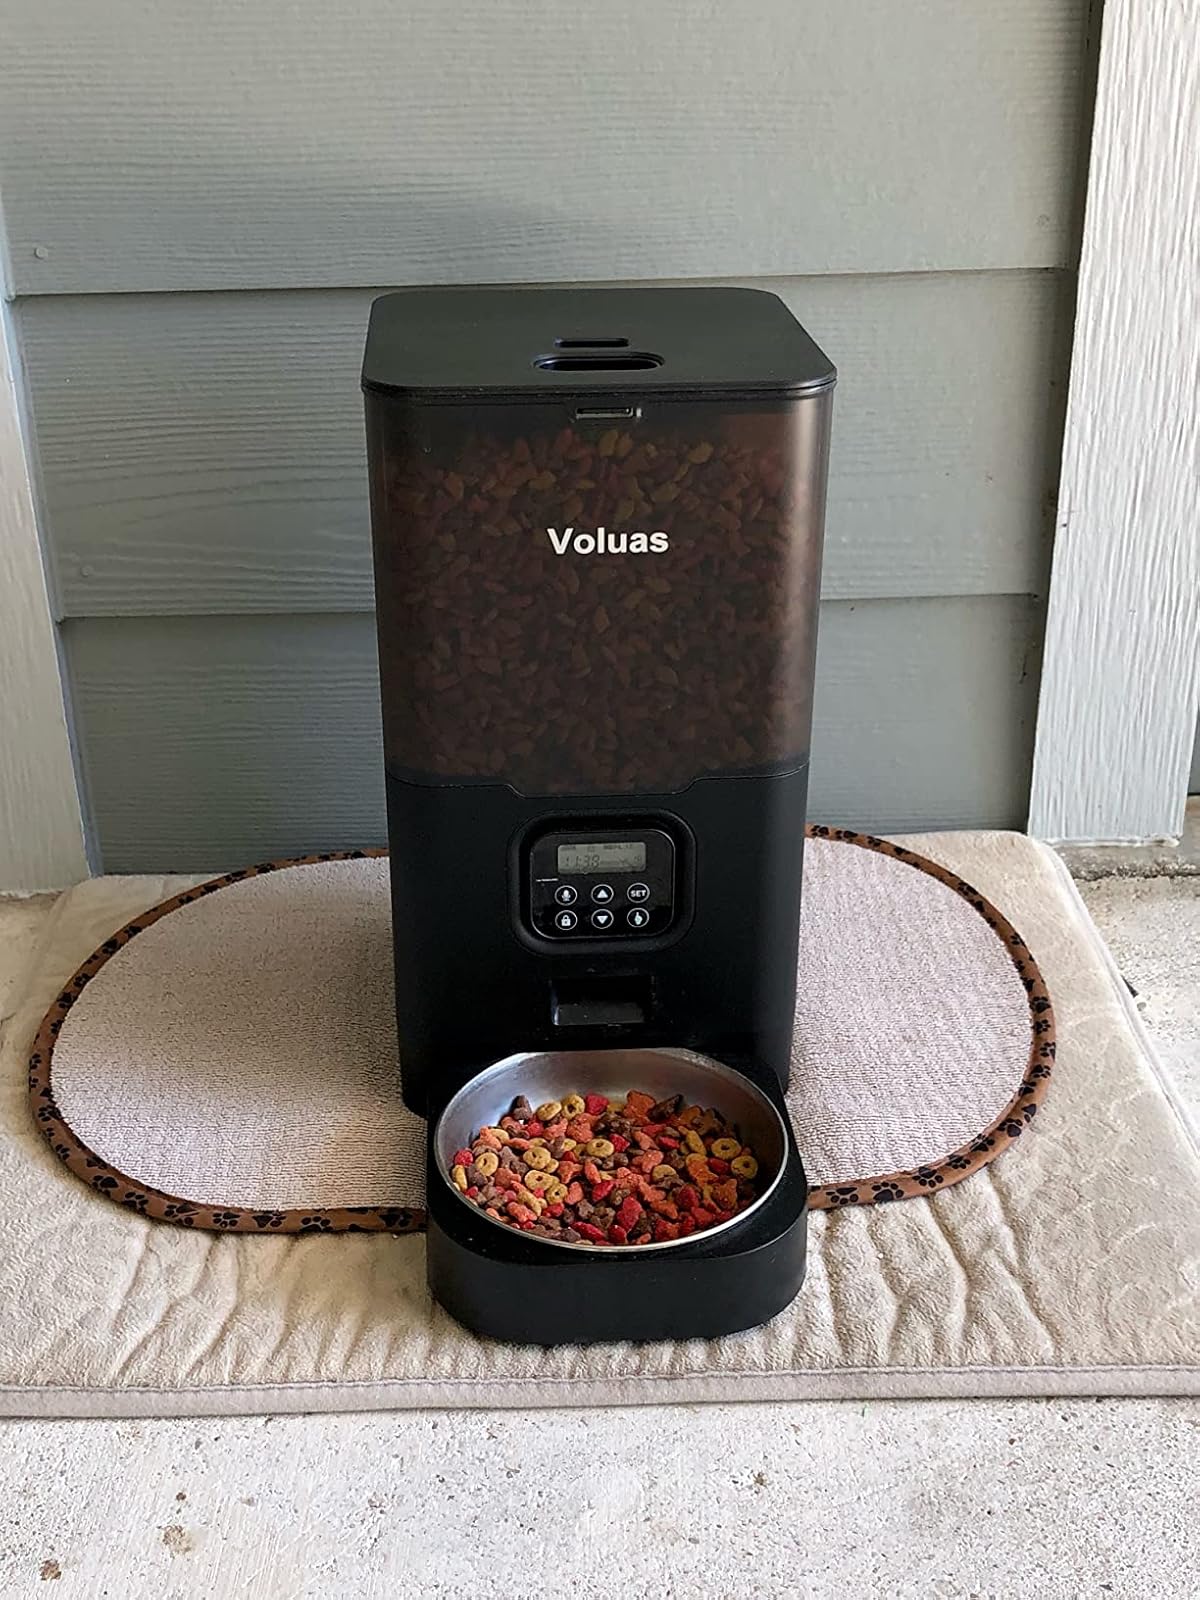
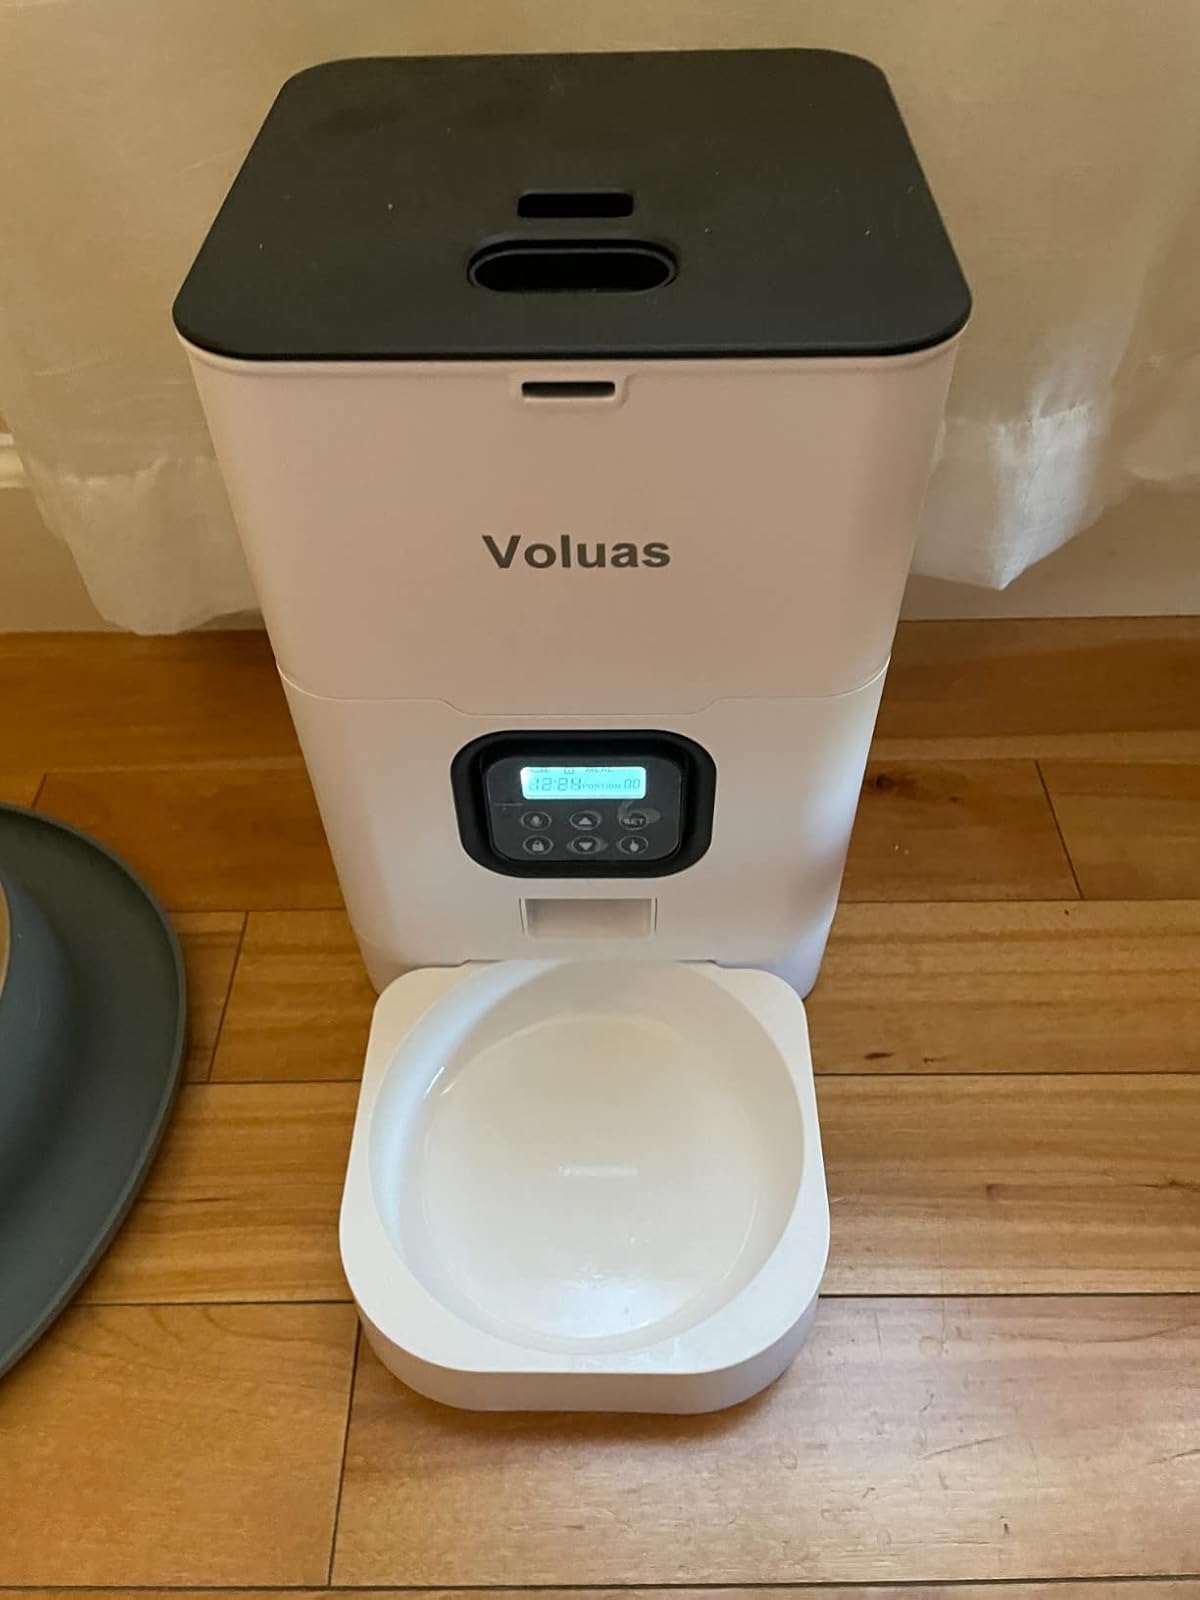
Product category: items_feeder
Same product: no